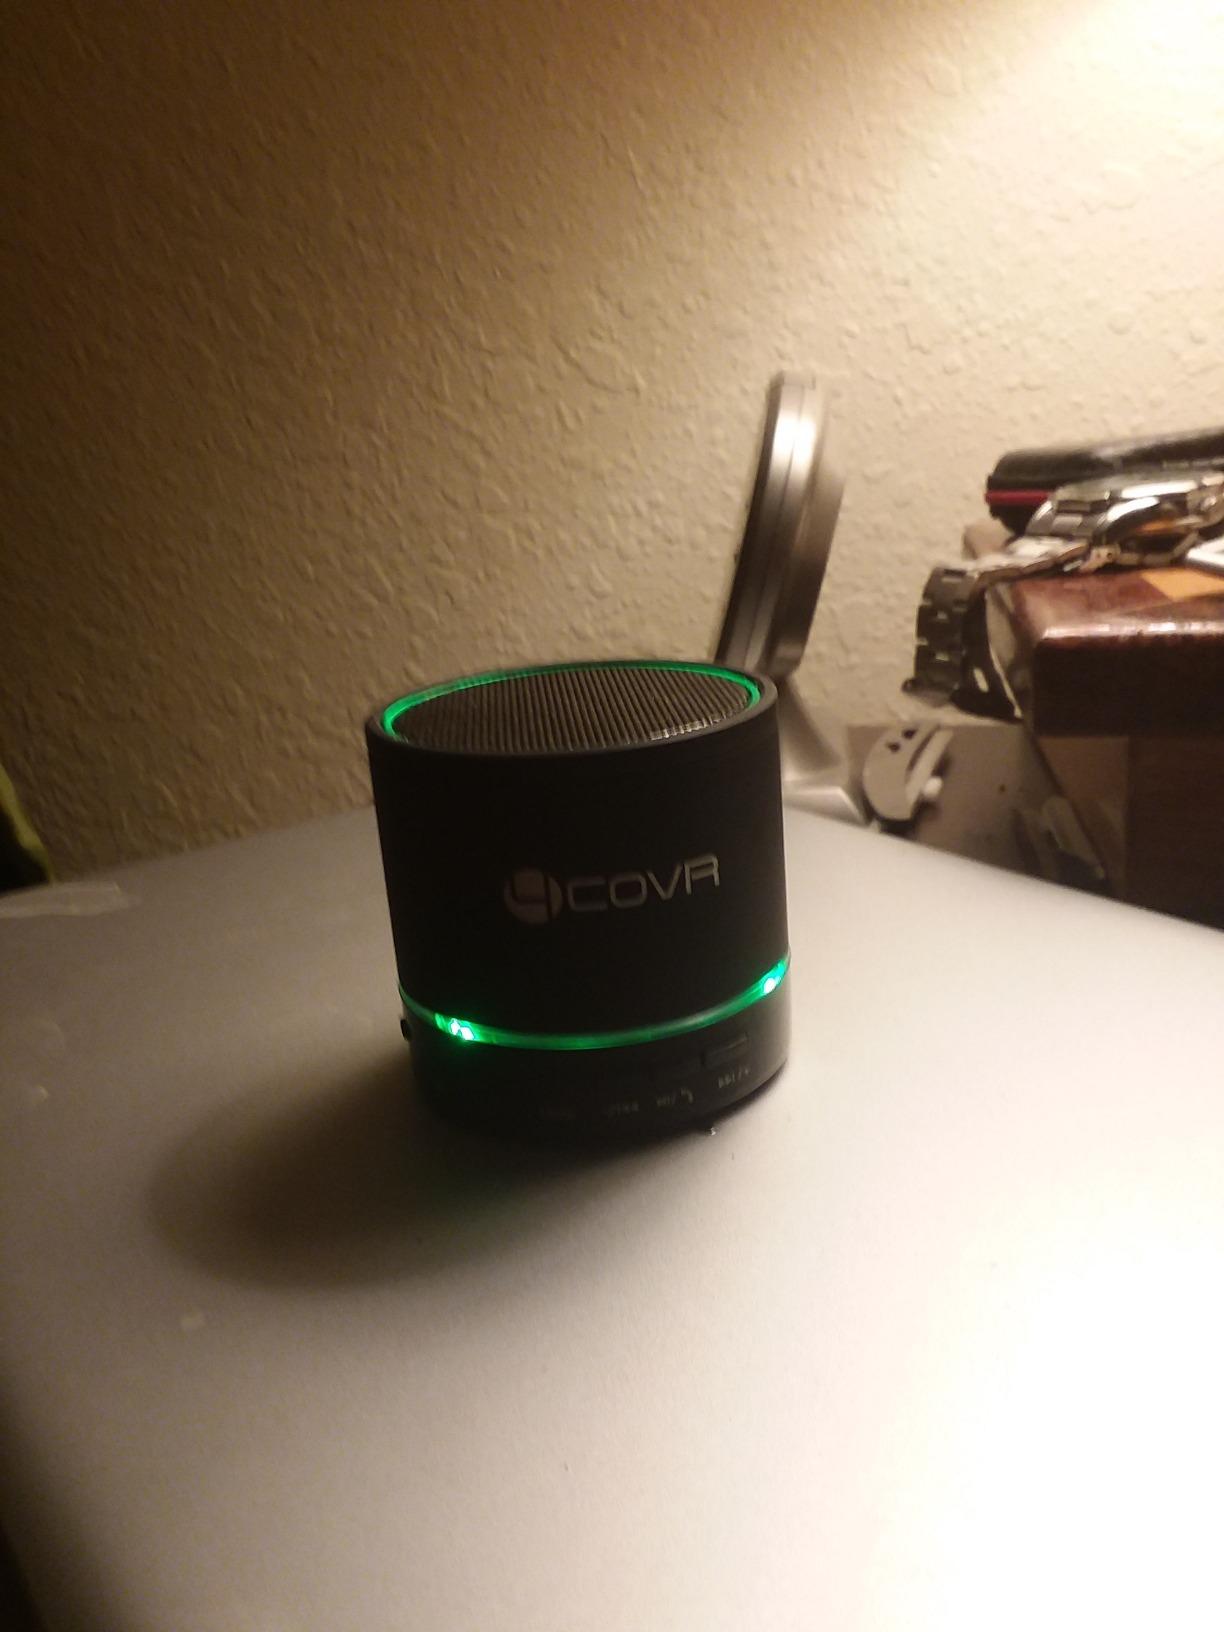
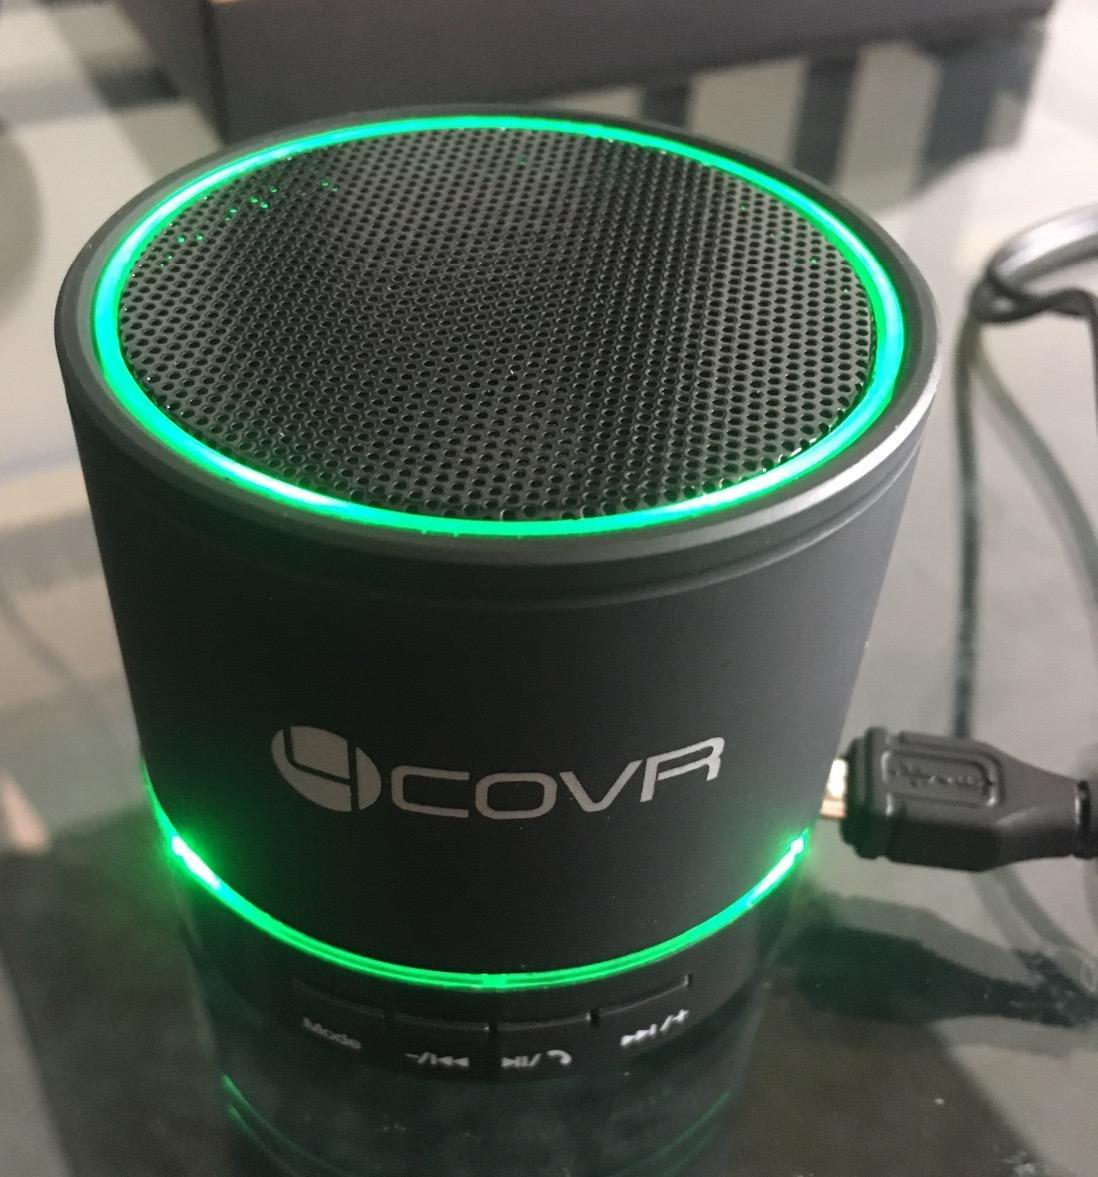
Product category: microphone
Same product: yes